Arroyo Seco Parkway

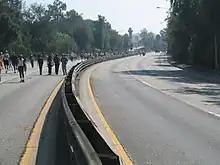
ArroyoFest, 2003

Despite its flaws, the Arroyo Seco Parkway remains the most direct car route between downtown Los Angeles and Pasadena; the only freeway alternate (which trucks must use) is the Glendale Freeway (SR 2) to the northwest. (LA Metro's A Line [formerly the Gold Line] provides light rail service along the former Santa Fe Railway line.) The state legislature designated the original section of the Parkway, north of the Figueroa Street Viaduct, as a "California Historic Parkway" (part of the State Scenic Highway System reserved for freeways built before 1945) in 1993; the only other highway so designated is the Cabrillo Freeway (SR 163) in San Diego. The American Society of Civil Engineers named it a National Historic Civil Engineering Landmark in 1999, and it became a National Scenic Byway in 2002 and was added to the National Register of Historic Places in 2011. Occidental College hosted the "ArroyoFest Freeway Walk and Bike Ride" on Sunday, June 15, 2003, closing the freeway to motor vehicles to "highlight several ongoing or proposed projects within the Arroyo that can improve the quality of life for everyone in the area". The event was held again twenty years later, in October 2023. Over 50,000 attended the event.